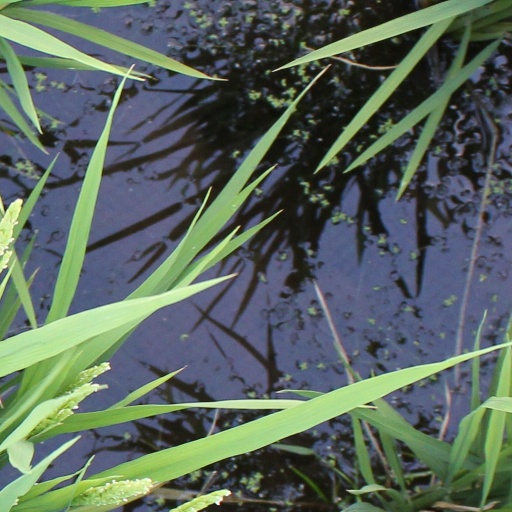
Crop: rice